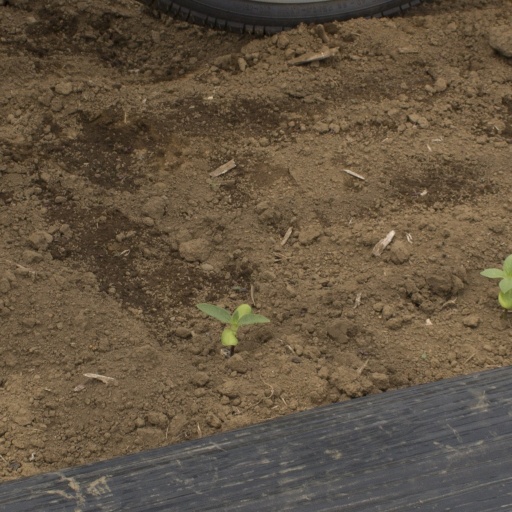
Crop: Jerusalem artichoke